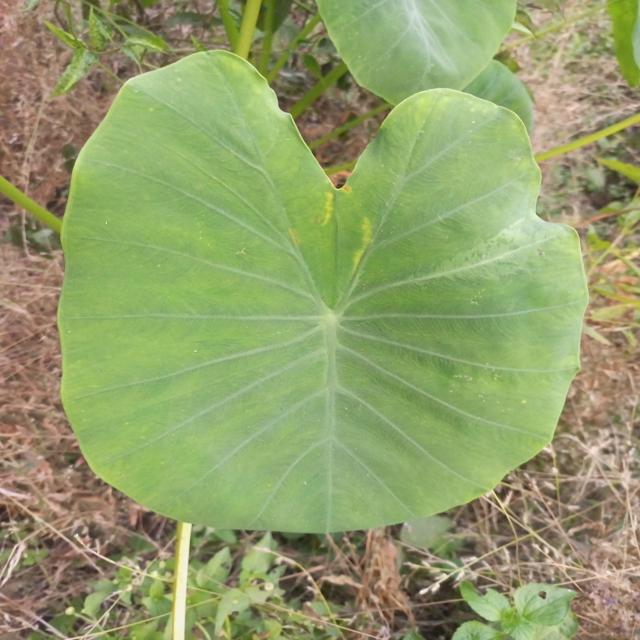
Label: Healthy